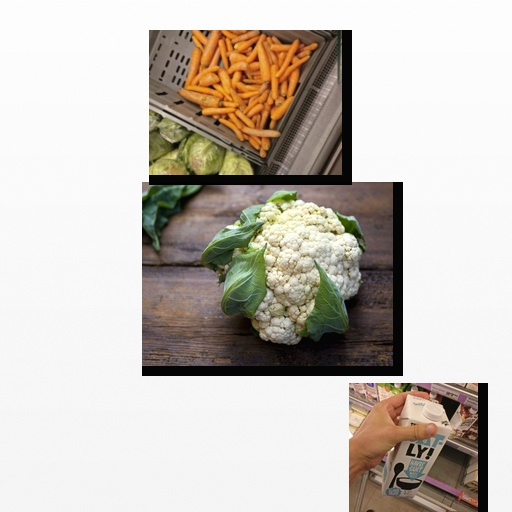
Food items: oat_yogurt, cauliflower, carrot